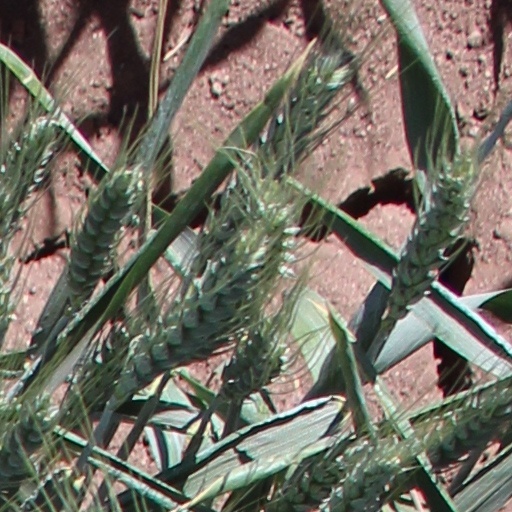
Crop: wheat